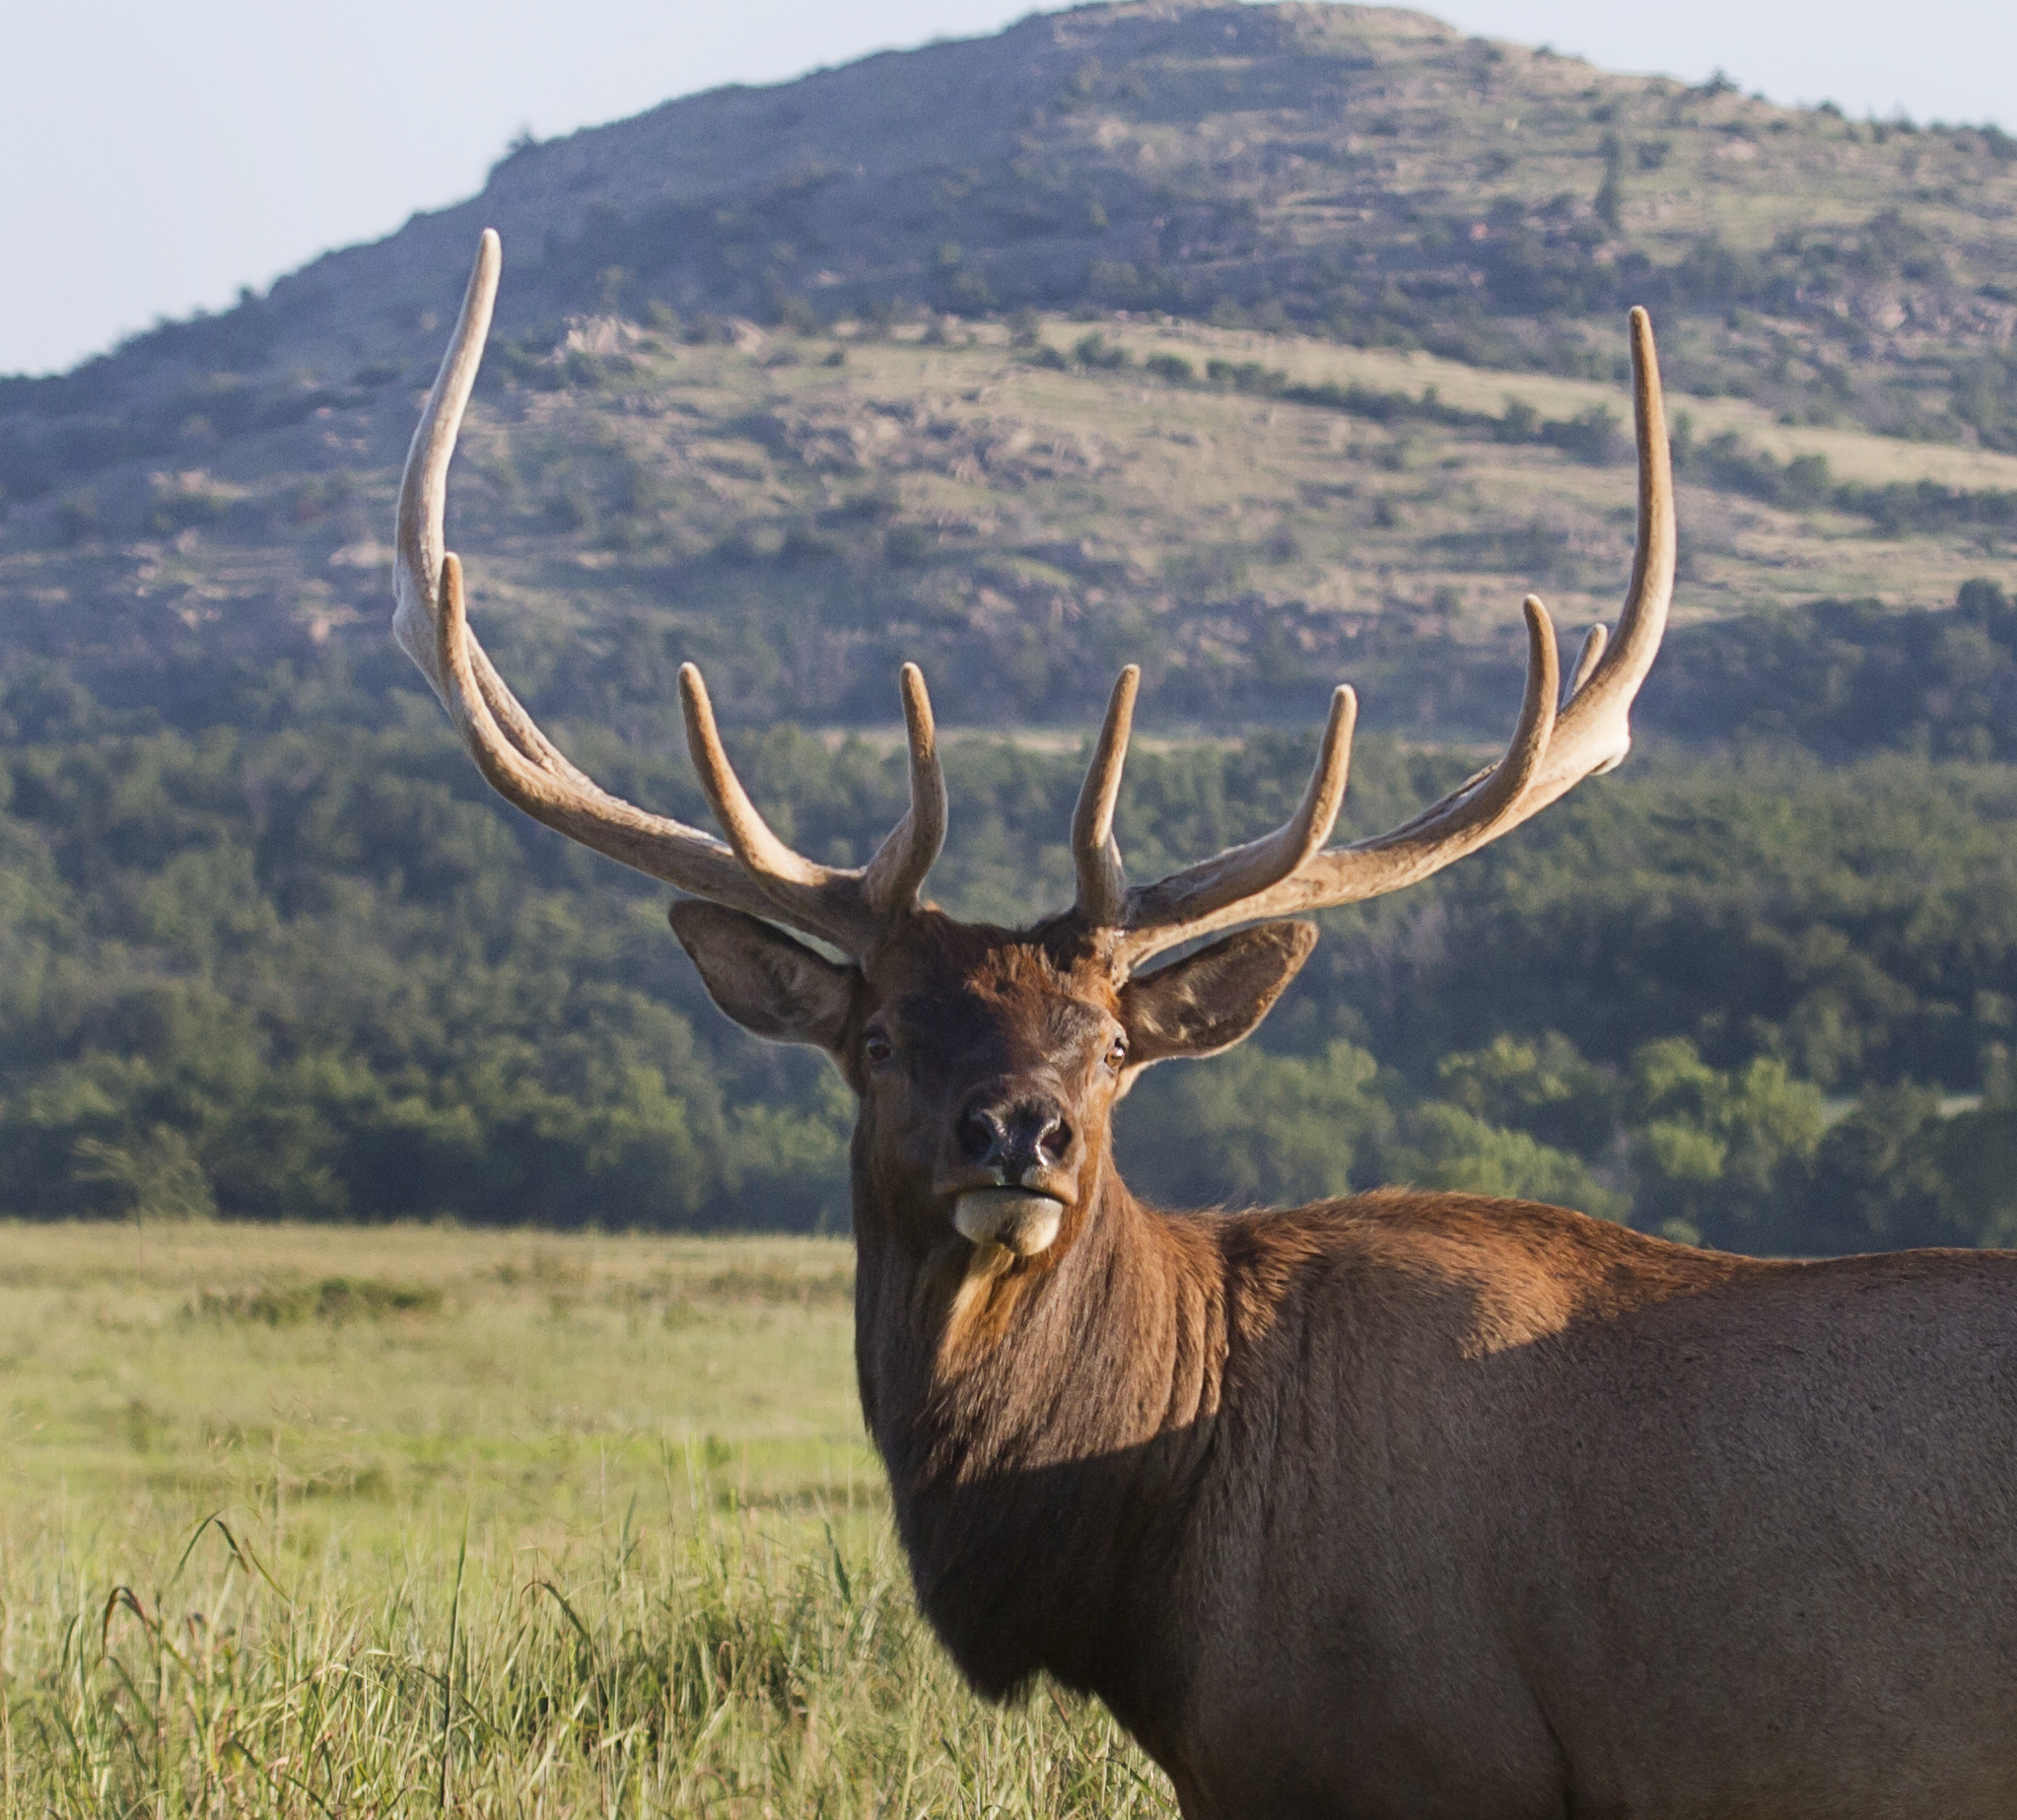
wildlife, deer, horn, mammal, fauna, antler, vertebrate, oklahoma, larrysmith, elk, wichitamountains, bullelk, white tailed deer, trophy hunting